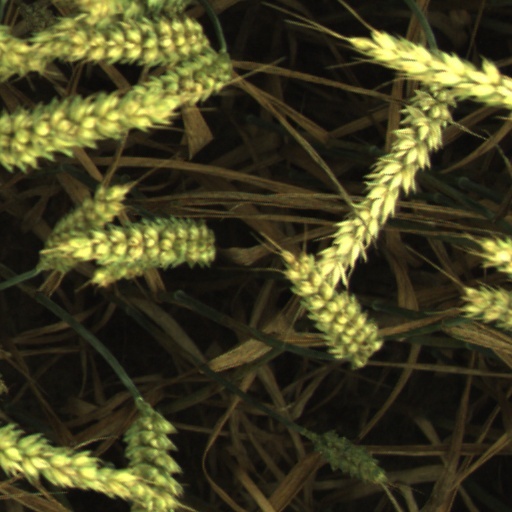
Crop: wheat